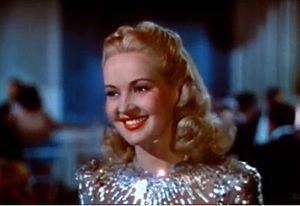
Sous le ciel d'Argentine est un film musical américain de Irving Cummings, sorti en 1940.
Elizabeth Ruth Grable, dite Betty Grable est une actrice, danseuse, chanteuse et pin-up américaine, dont la photo en maillot de bain devint la plus populaire pour les soldats américains de la Seconde guerre mondiale.